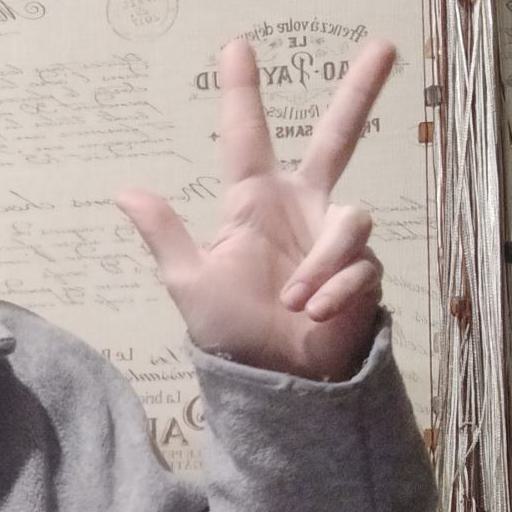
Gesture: three2